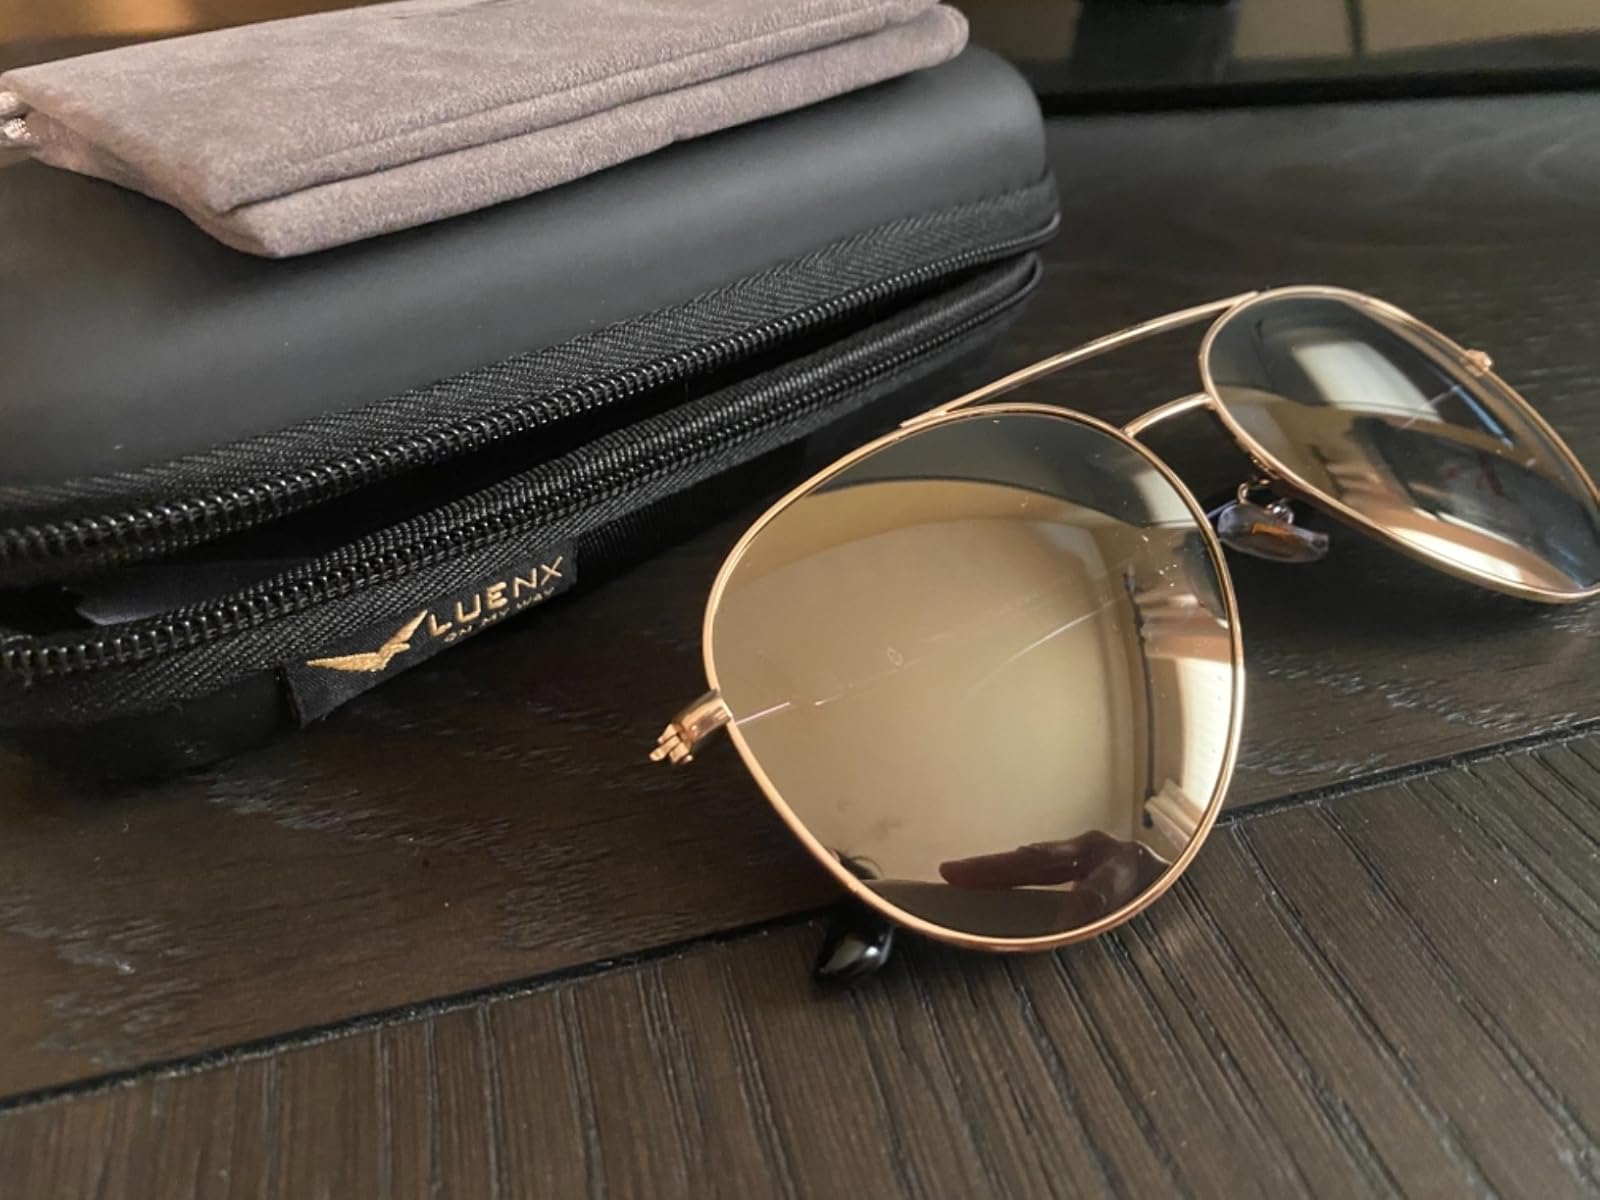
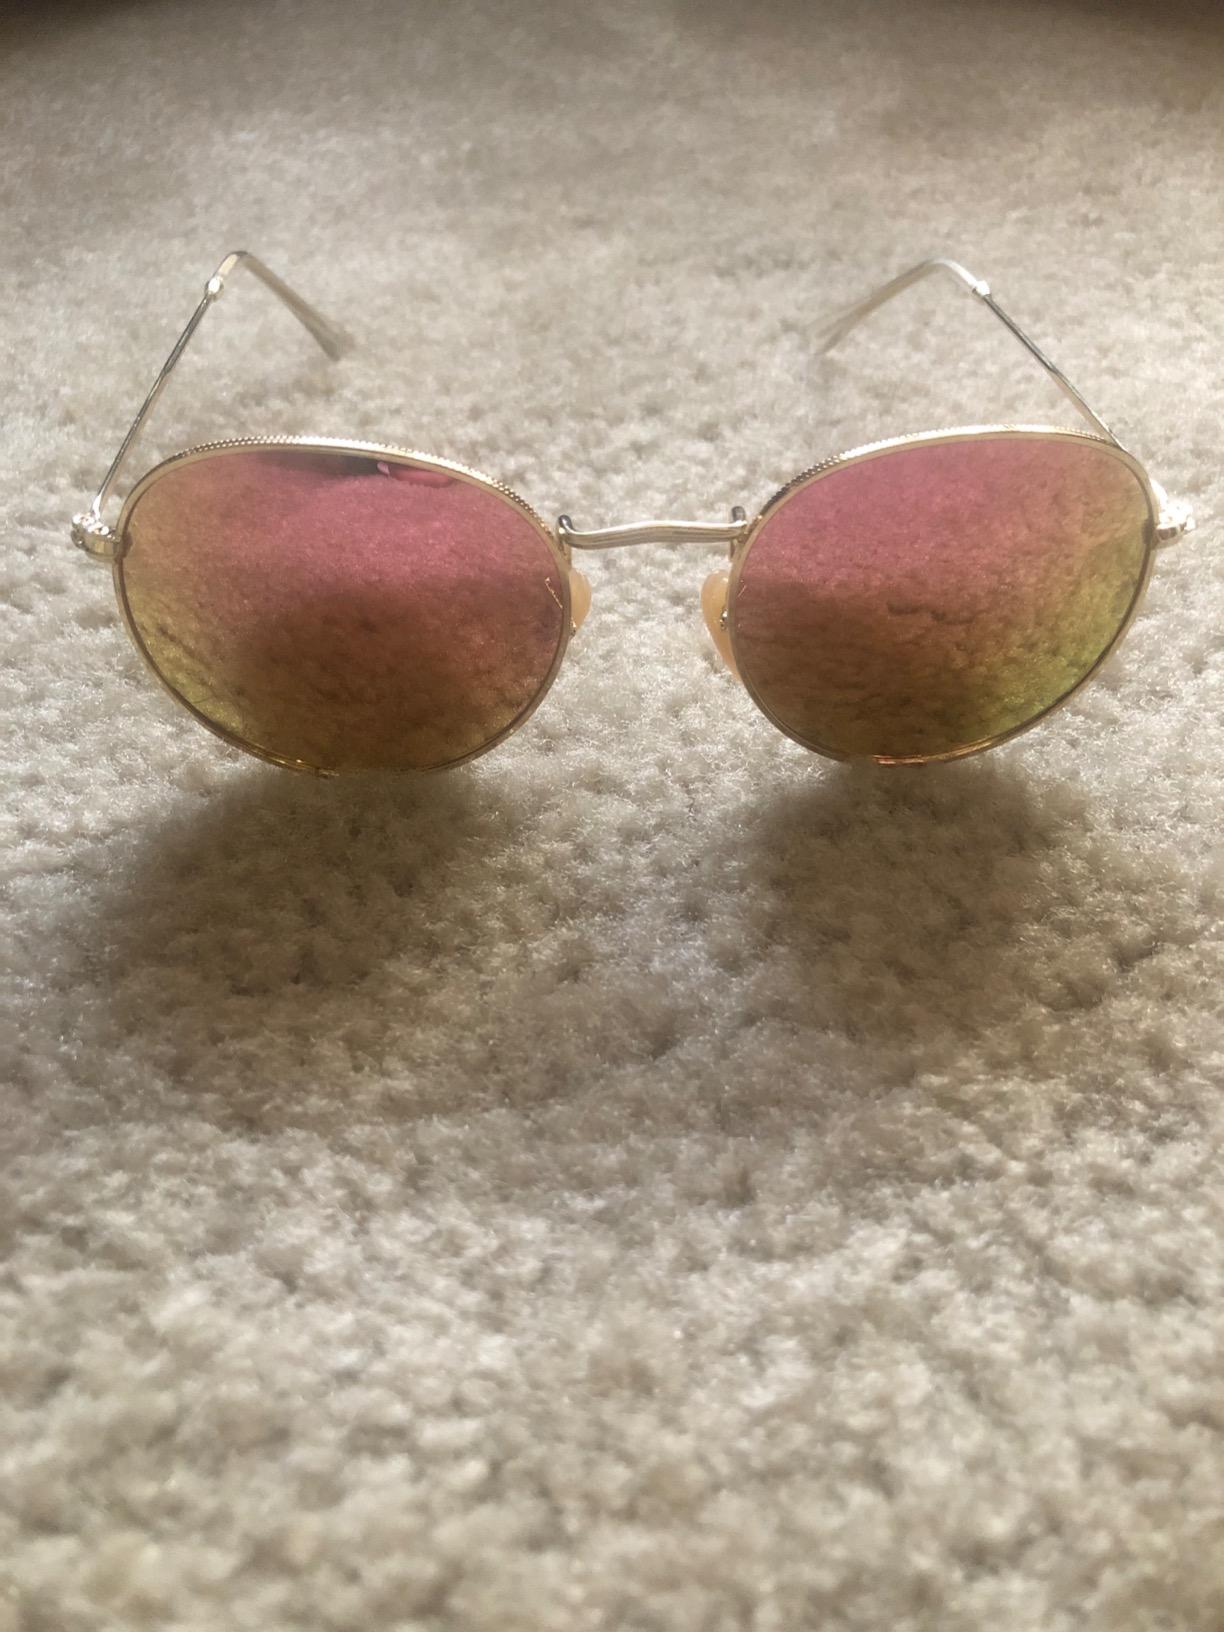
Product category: accessories_sunglasses
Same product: no